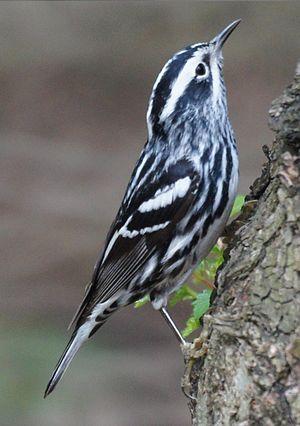
La Paruline noir et blanc est une espèce de passereaux de la famille des Parulidae, l'unique représentante du genre Mniotilta.